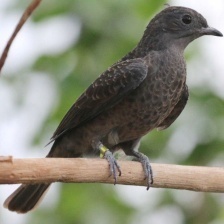
Species: SPANGLED COTINGA
Scientific name: COTINGA CAYANA